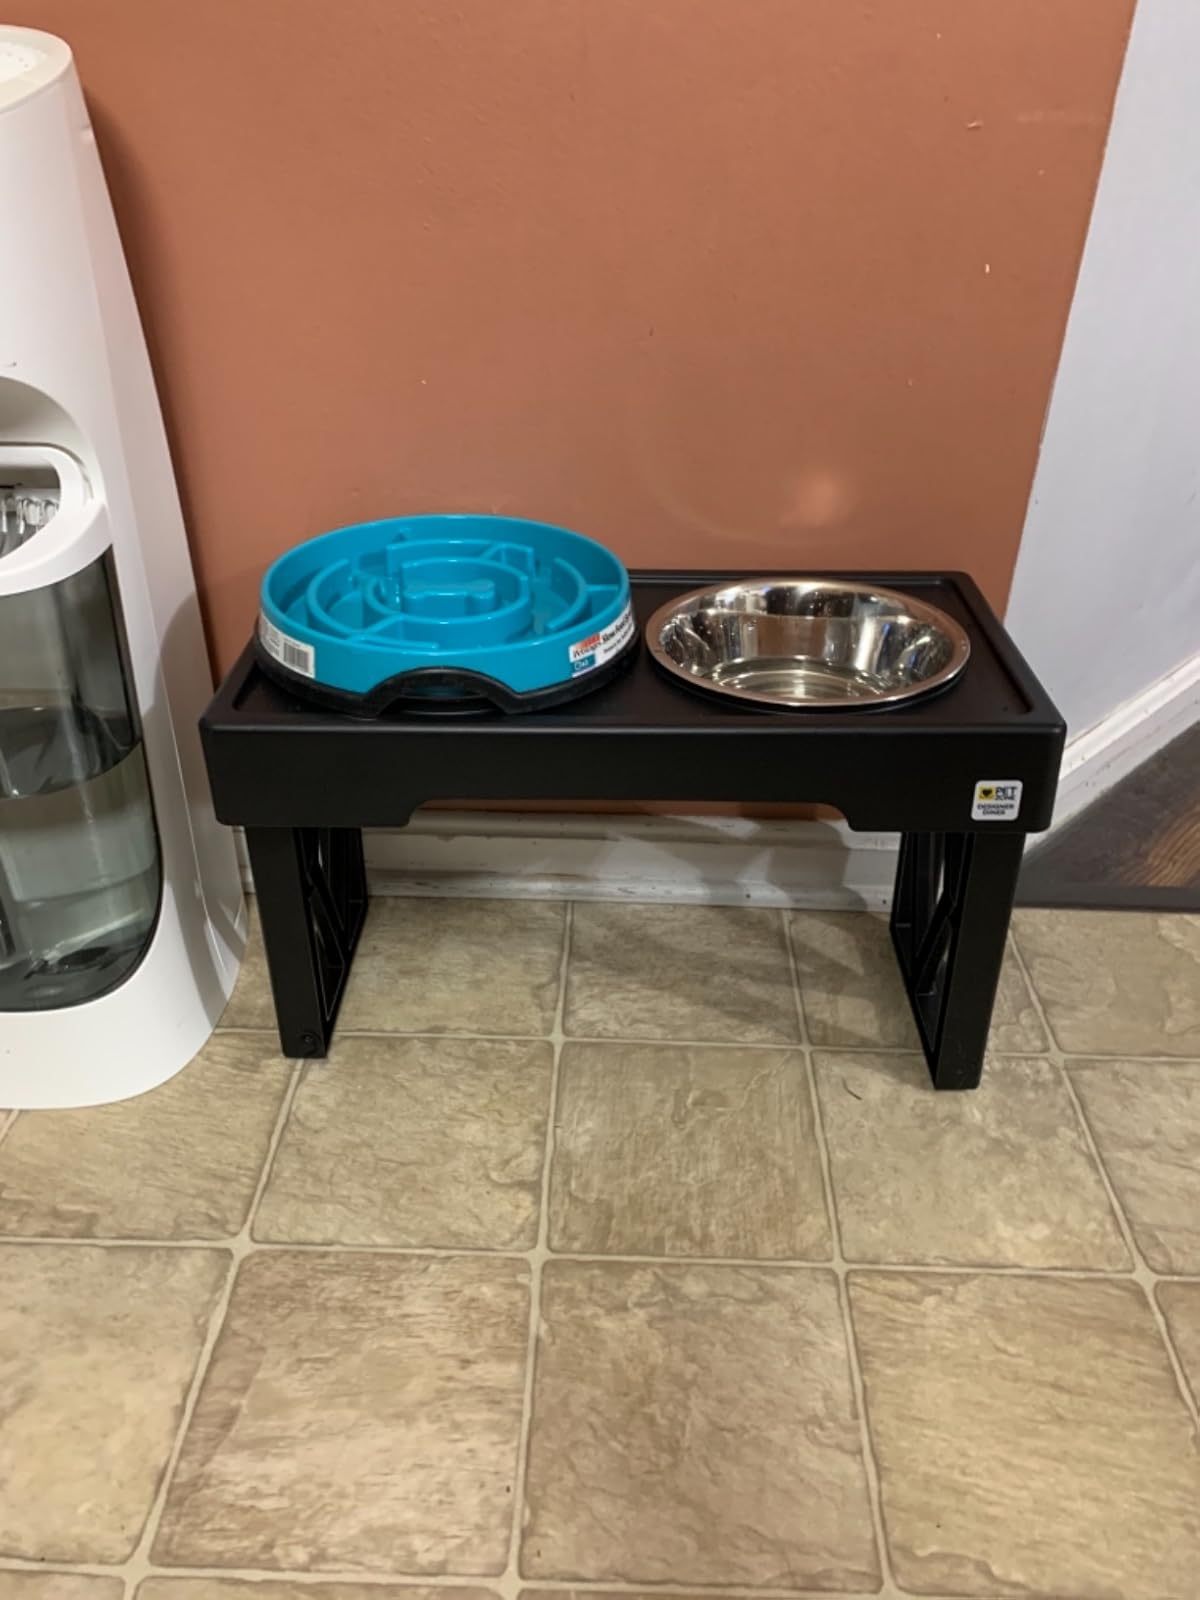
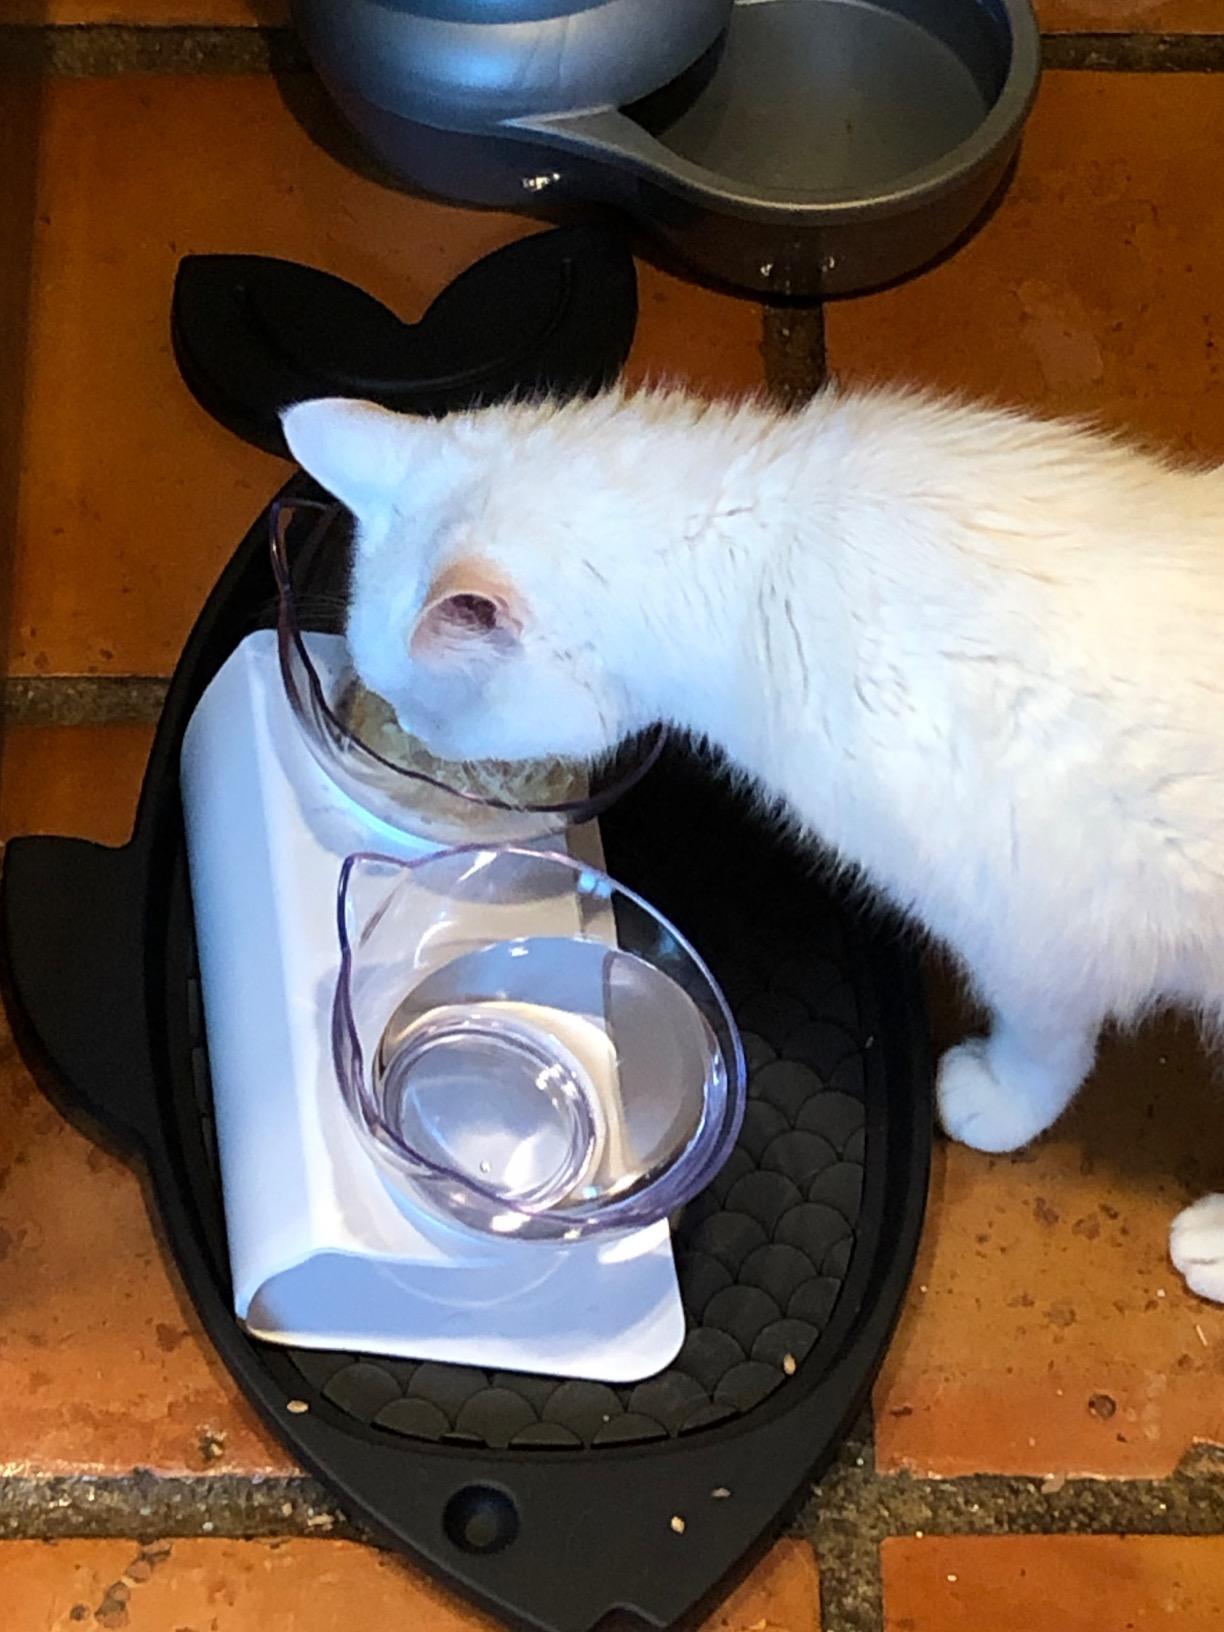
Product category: items_bowl
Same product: no